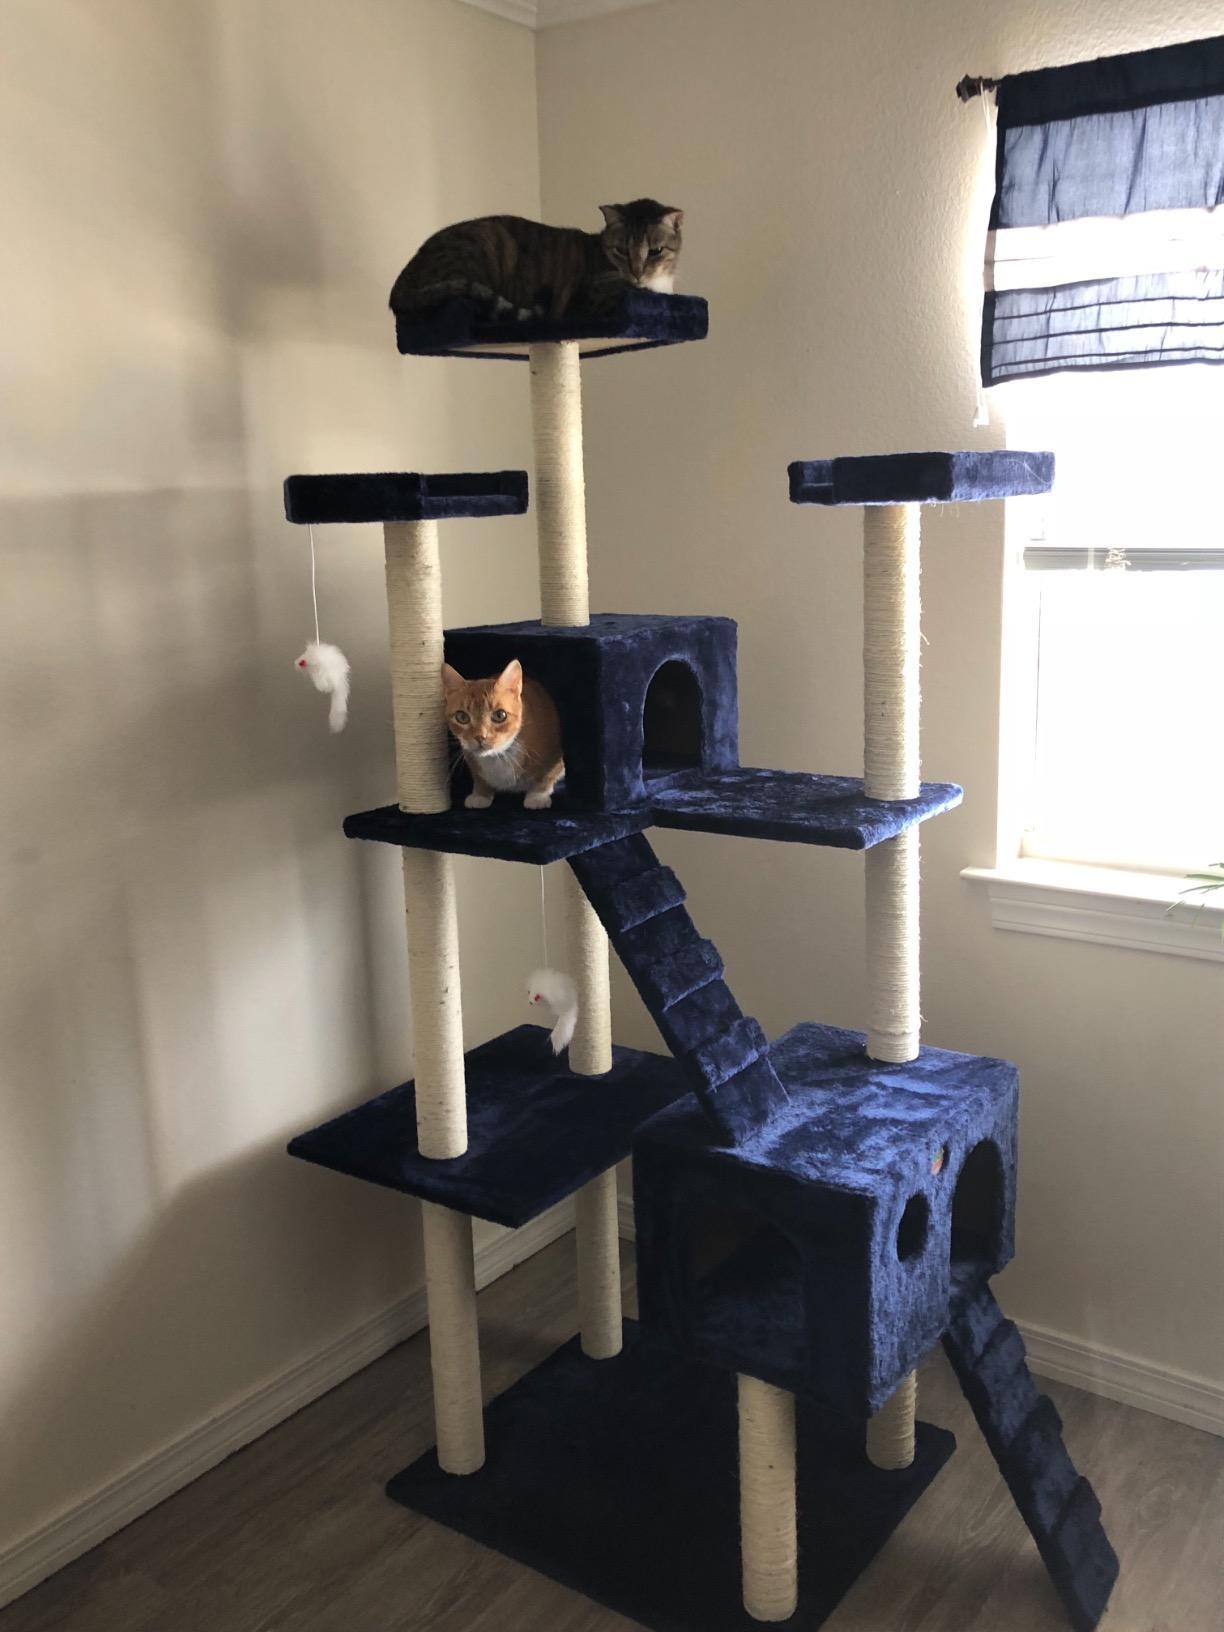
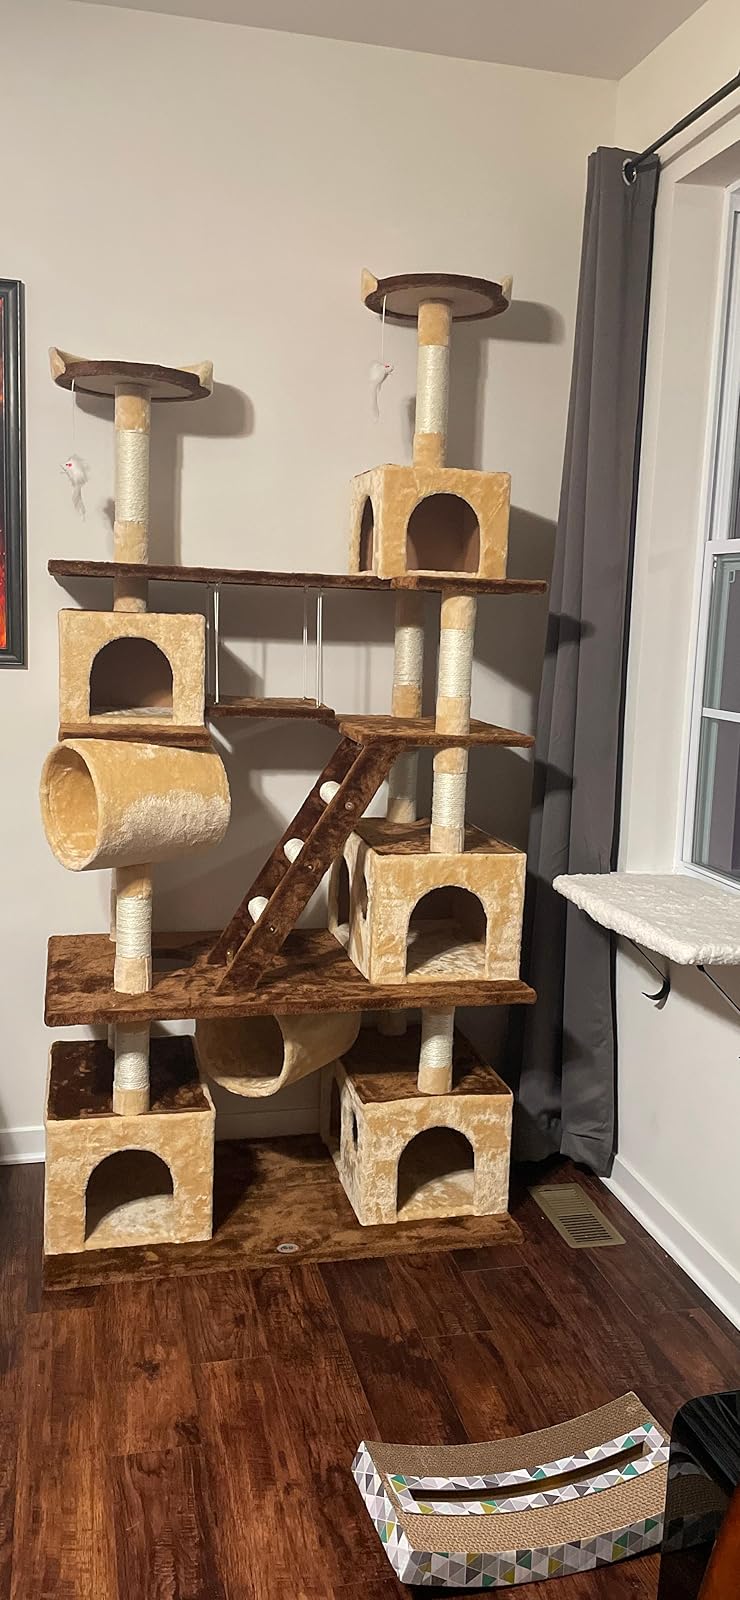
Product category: items_cat tree
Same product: no